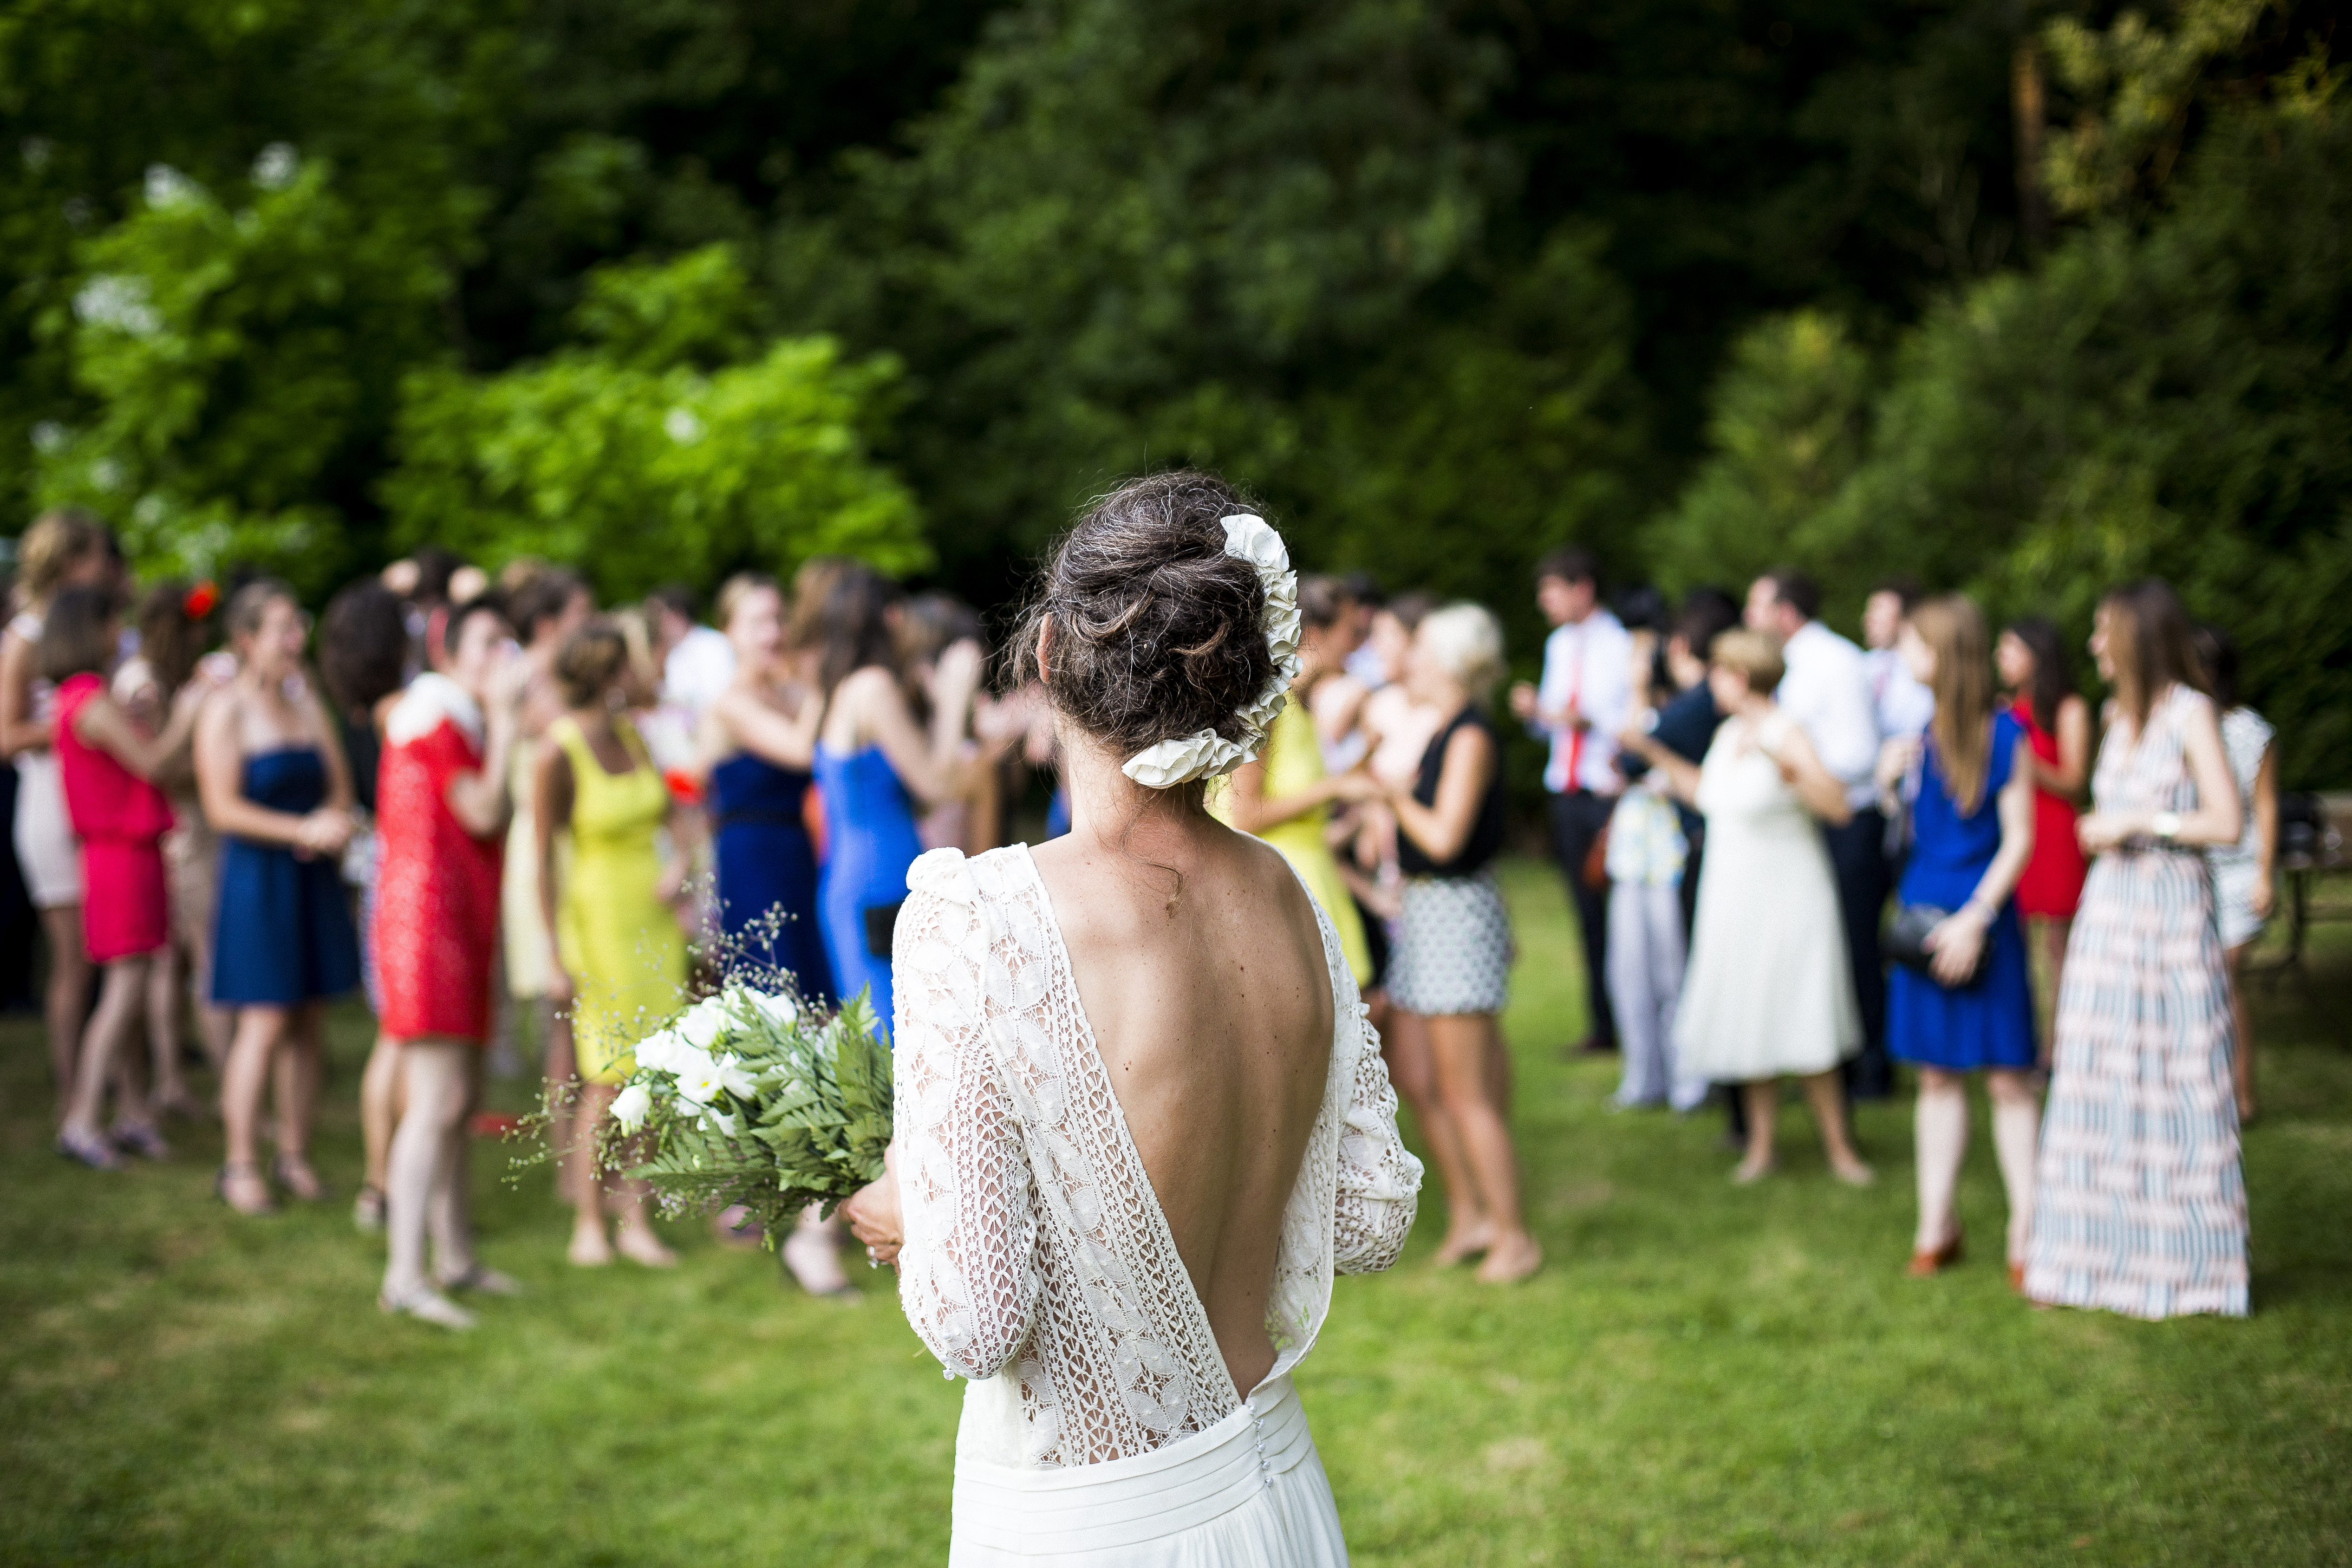
people, celebration, bouquet, wedding, bride, ceremony, tradition, wedding party